1985–1986 Hormel strike

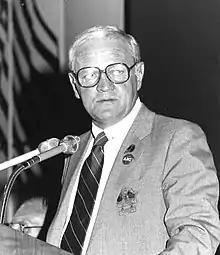
William H. Wynn, President of the UFCW during the strike

Rogers quickly put into action a corporate campaign against Hormel, which included targeting connections between Hormel and First Bank System, a regional firm that had many ties to Hormel. Rogers hoped that the campaign could convince the bank's board of directors to pressure Hormel into rescinding the wage cuts. Rogers also hoped to grow community support for Local P-9 by linking their struggles against Hormel (and by extension First Bank System) to those of many farmers in the area who had had their farms foreclosed by First Bank System. CCI also publicized alleged ties between Hormel and the apartheid government of South Africa, leading to the African National Congress (ANC) supporting Local P-9 against Hormel.